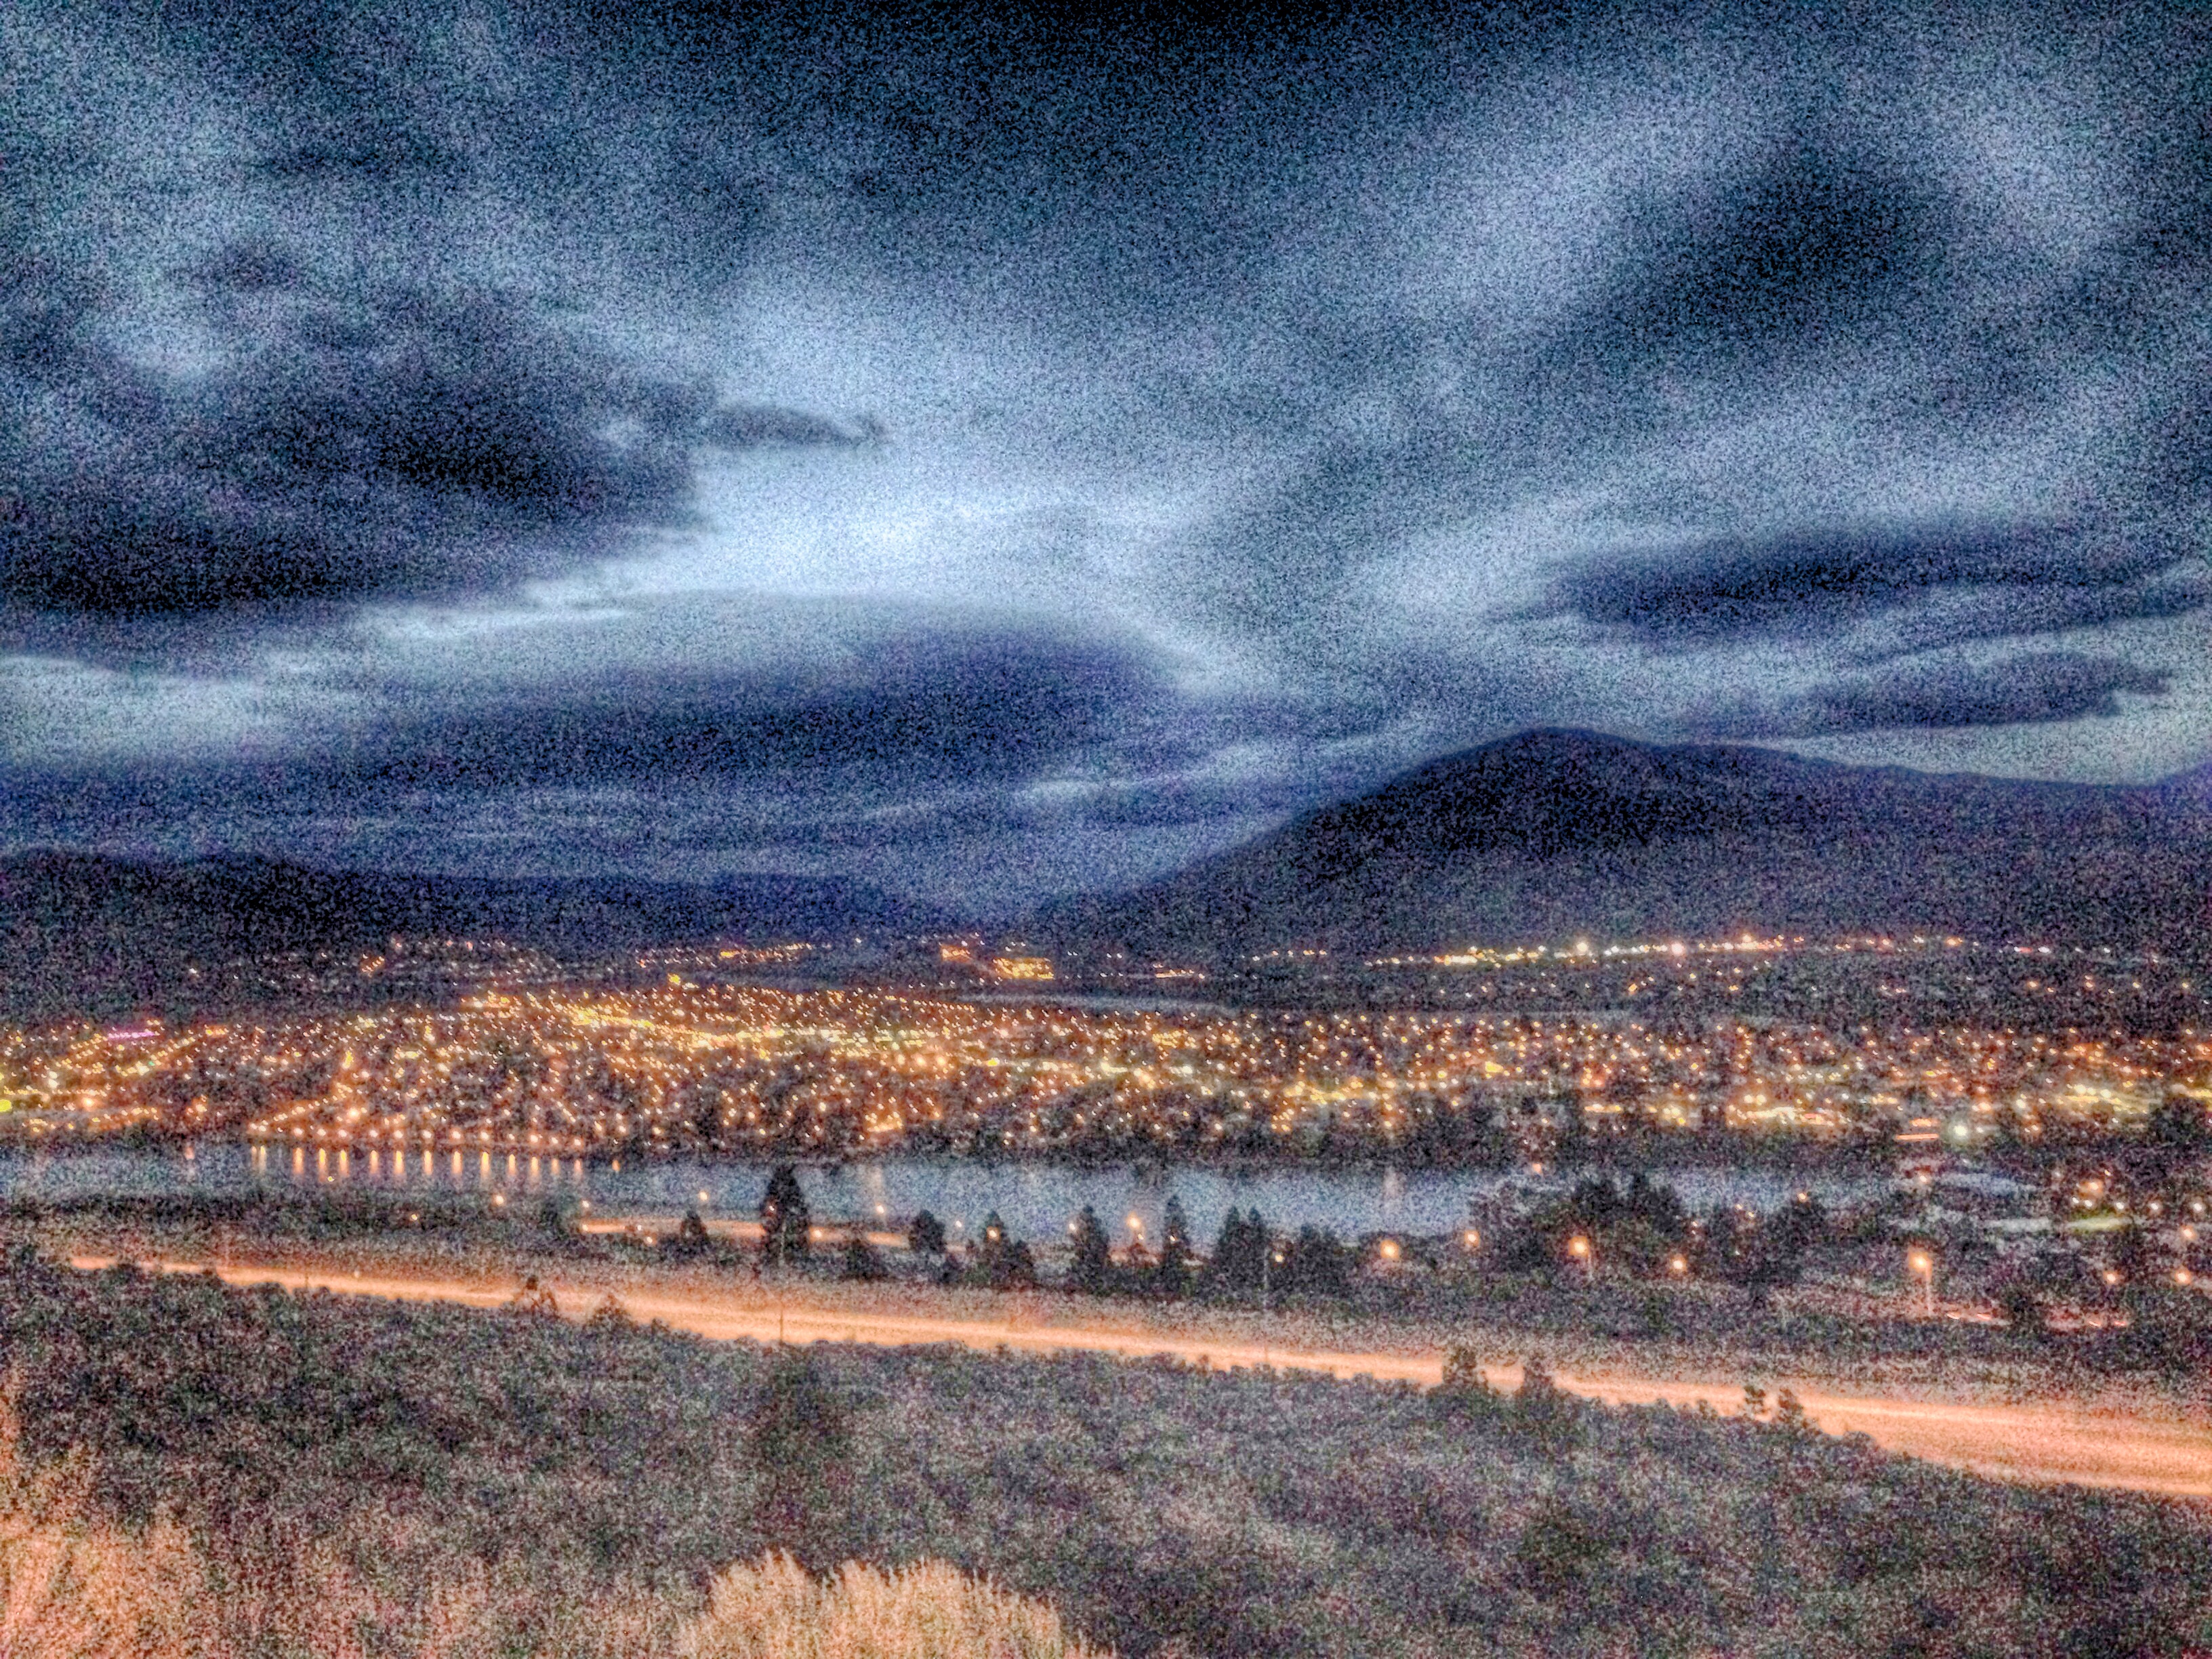
horizon, cloud, sky, prairie, morning, dawn, evening, weather, plain, grassland, wetland, tundra, steppe, atmospheric phenomenon